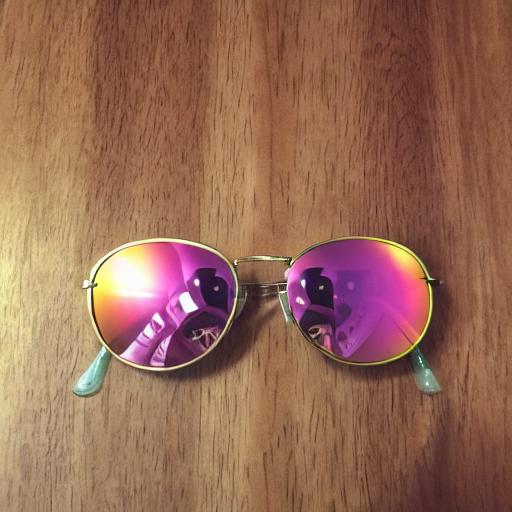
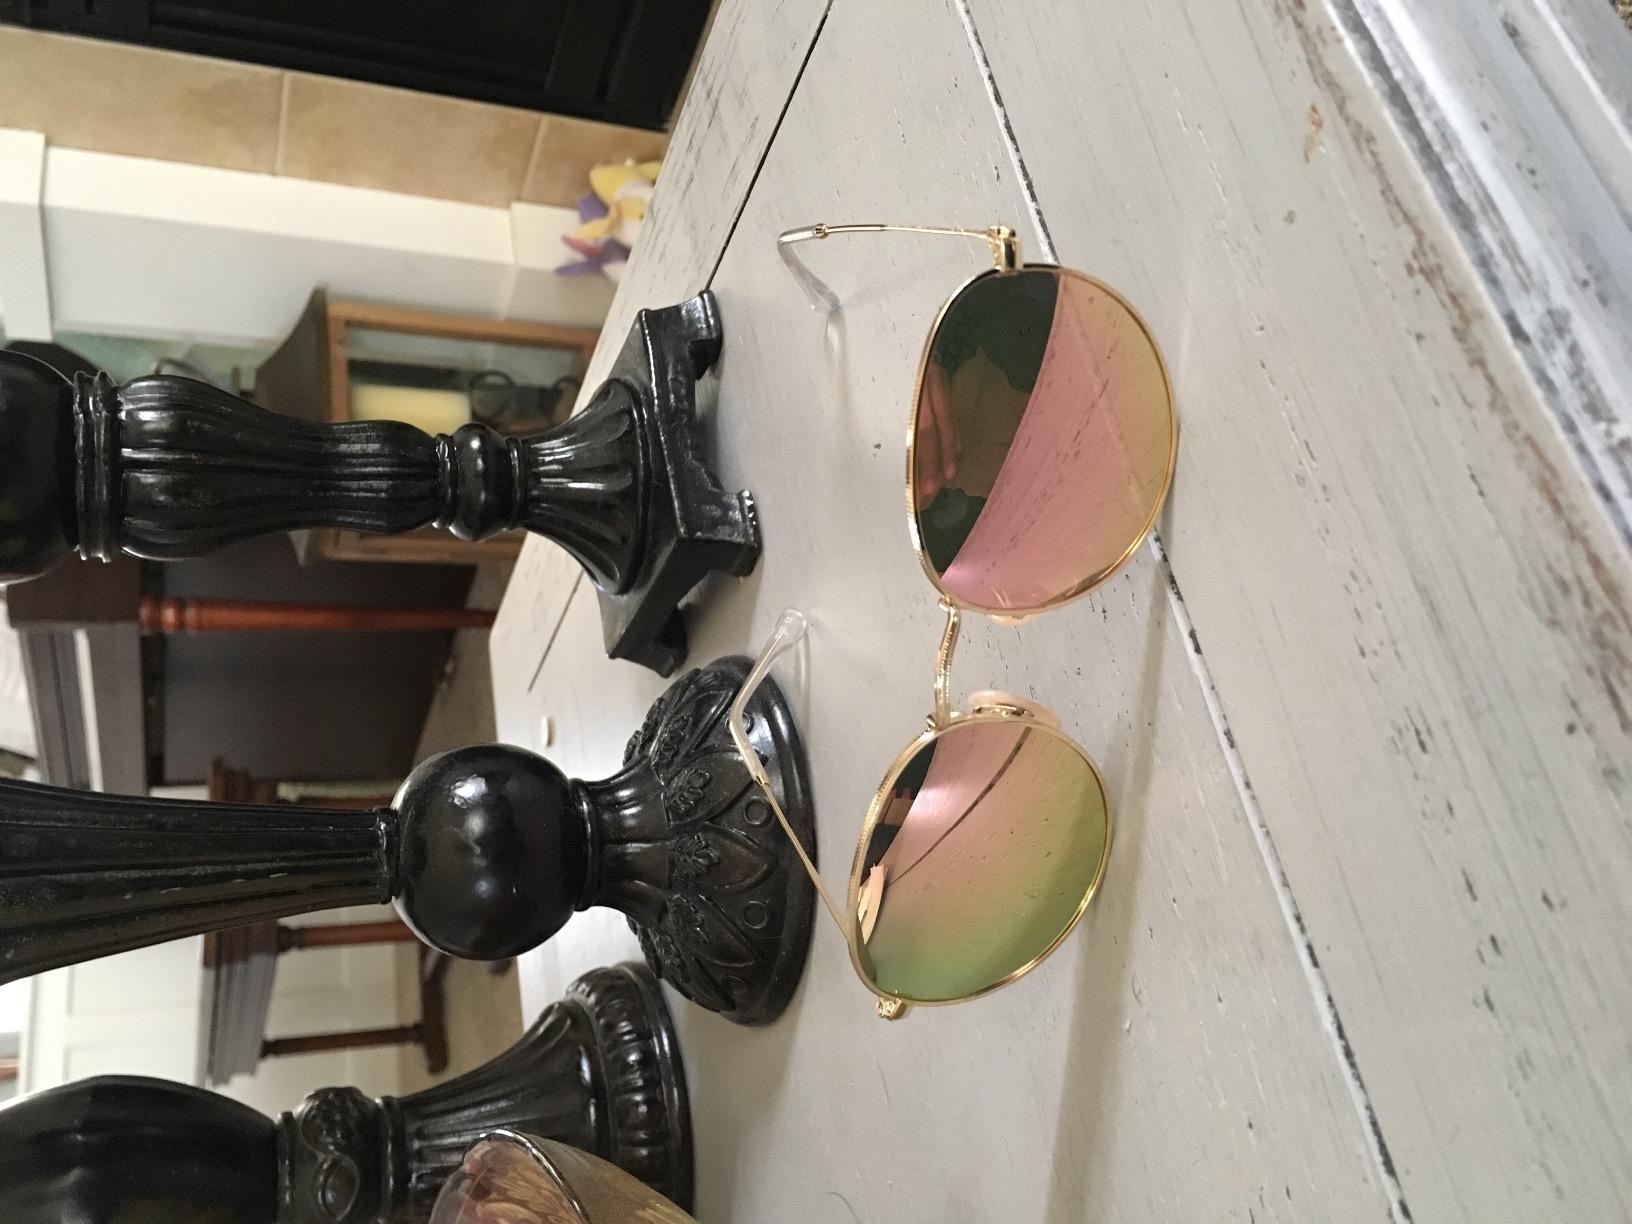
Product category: accessories_sunglasses
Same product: no